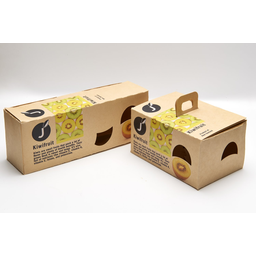
Label: cardboard